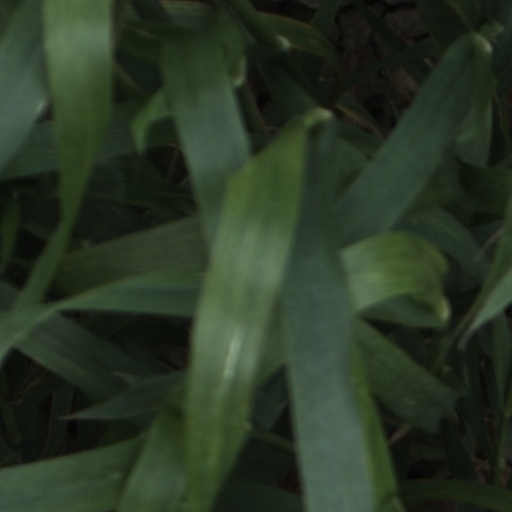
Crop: wheat